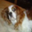
Label: dog